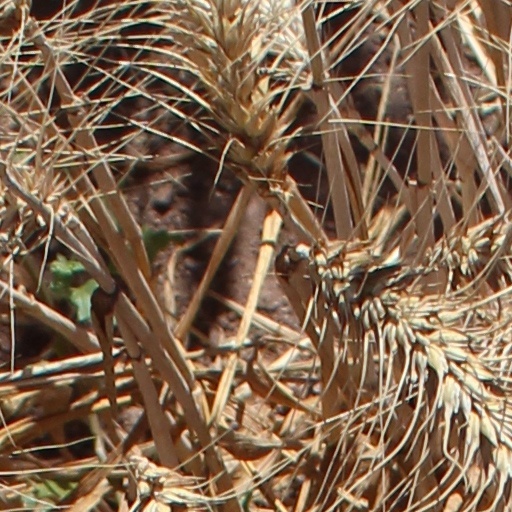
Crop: wheat